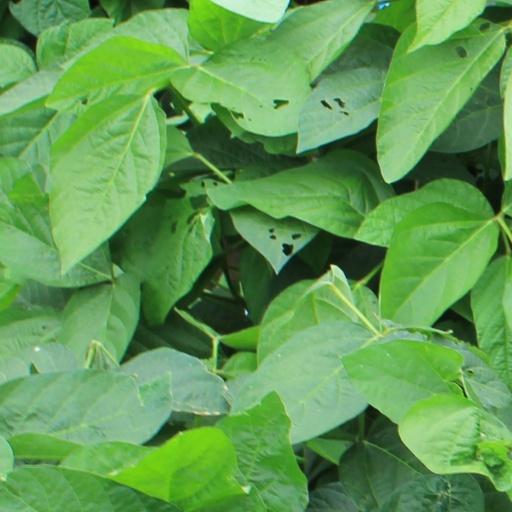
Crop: soybean